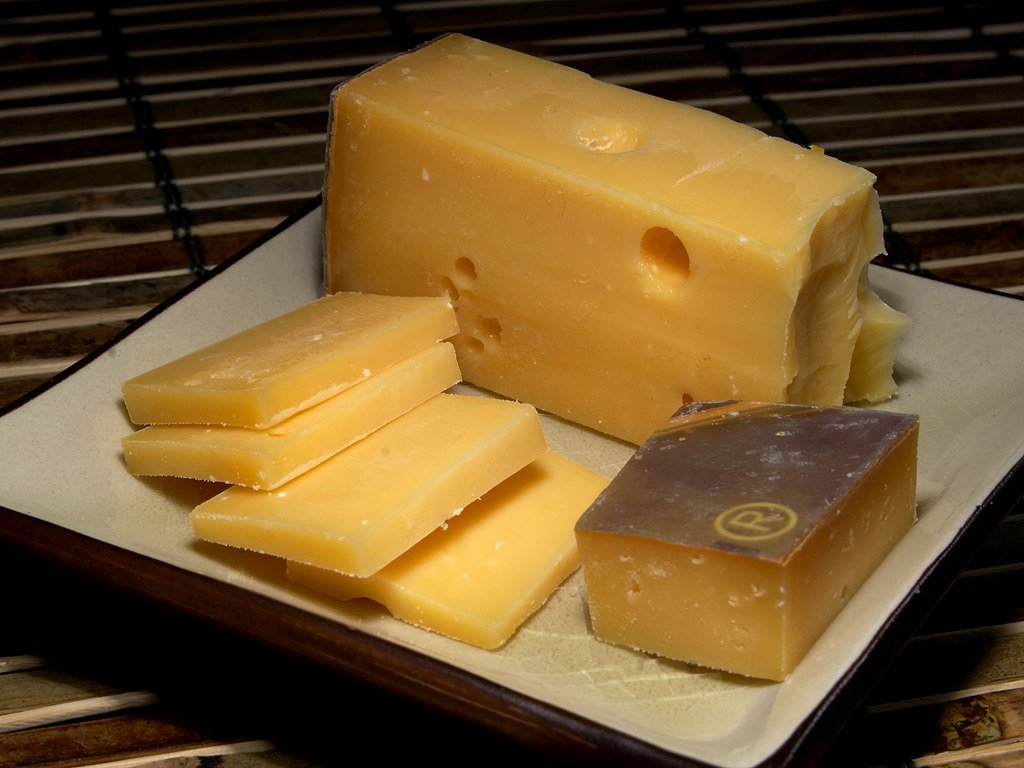
food, ingredient, produce, healthy, snack, dessert, eat, delicious, dairy product, cheese, hearty, fat, milk product, albuminous, parmigiano reggiano, cheddar cheese, gruy re cheese, beemster gouda